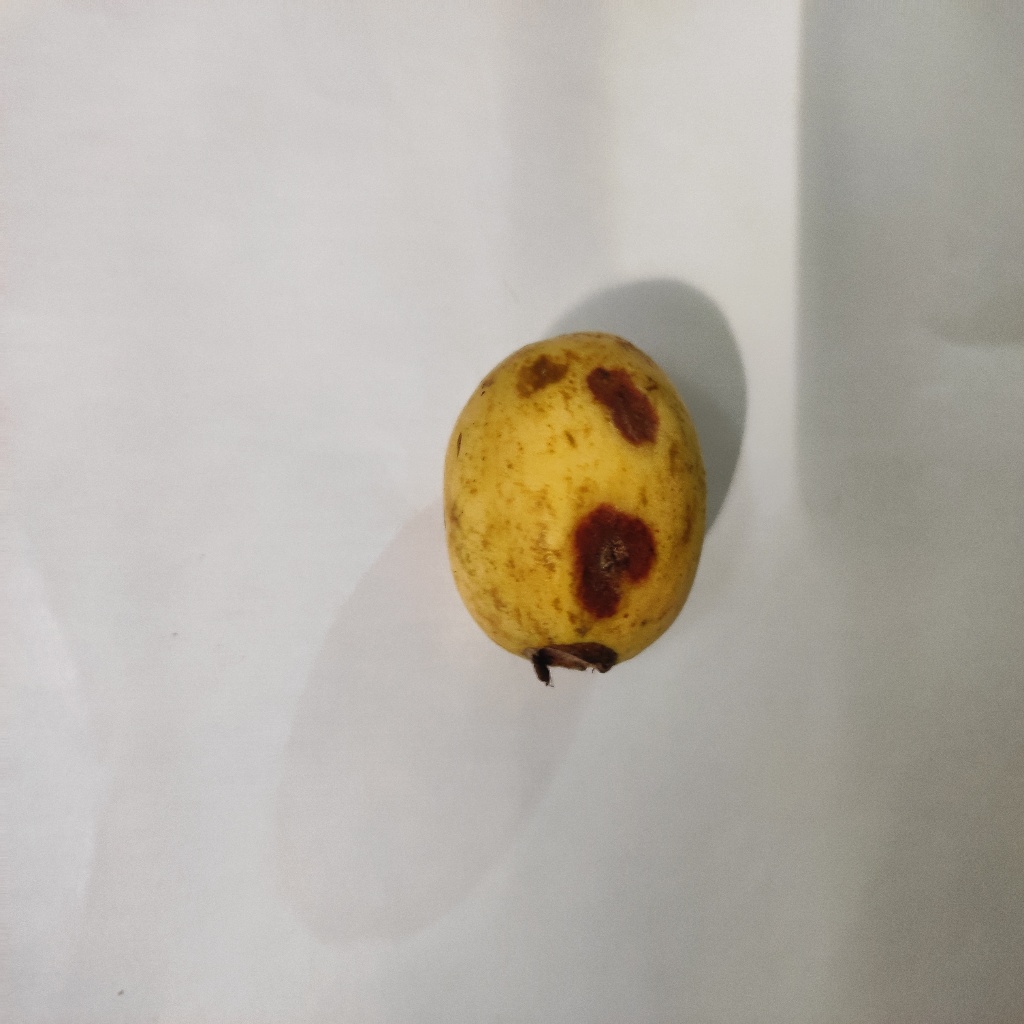
Crop: guava
Quality class: Defect